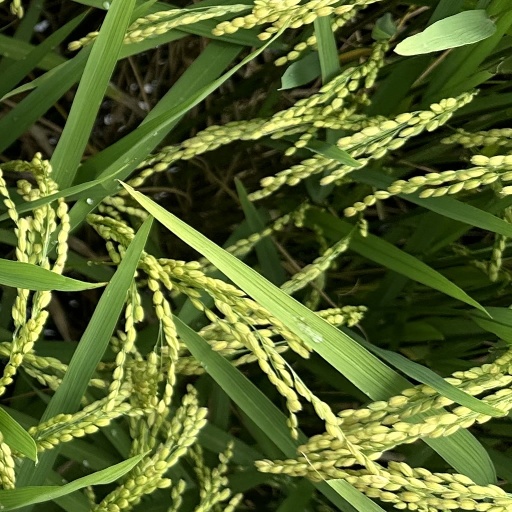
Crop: rice